Cricketsonde

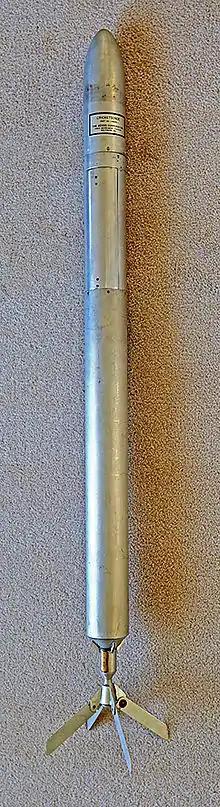
The Cricketsonde rocket vehicle (fins shown in deployed position)

A Cricketsonde (Cold Rocket Instrument Carrying Kit sonde) was a CO propelled, low-altitude meteorological rocket designed in the early 1960s by Texaco and the Friez Instrument Division of Bendix Corporation. It was used by various government and academic agencies until at least the late 1960s. The rocket carried what was essentially a radiosonde payload and was capable of reaching over , where it then ejected a parachute and sent telemetry about temperature, humidity and barometric pressure during descent. A ground station with a manually tracked antenna received the signal where the data was processed and recorded.